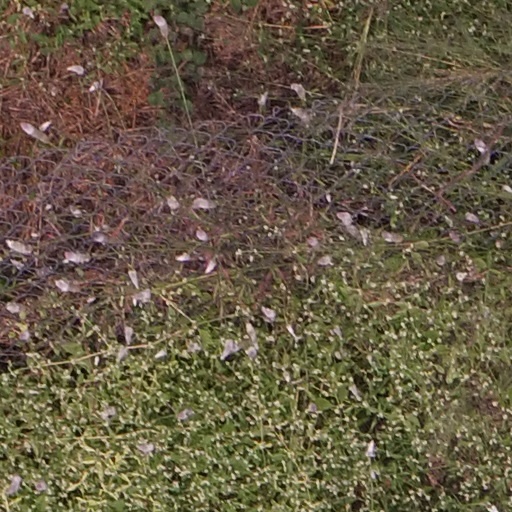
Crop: maize; corn